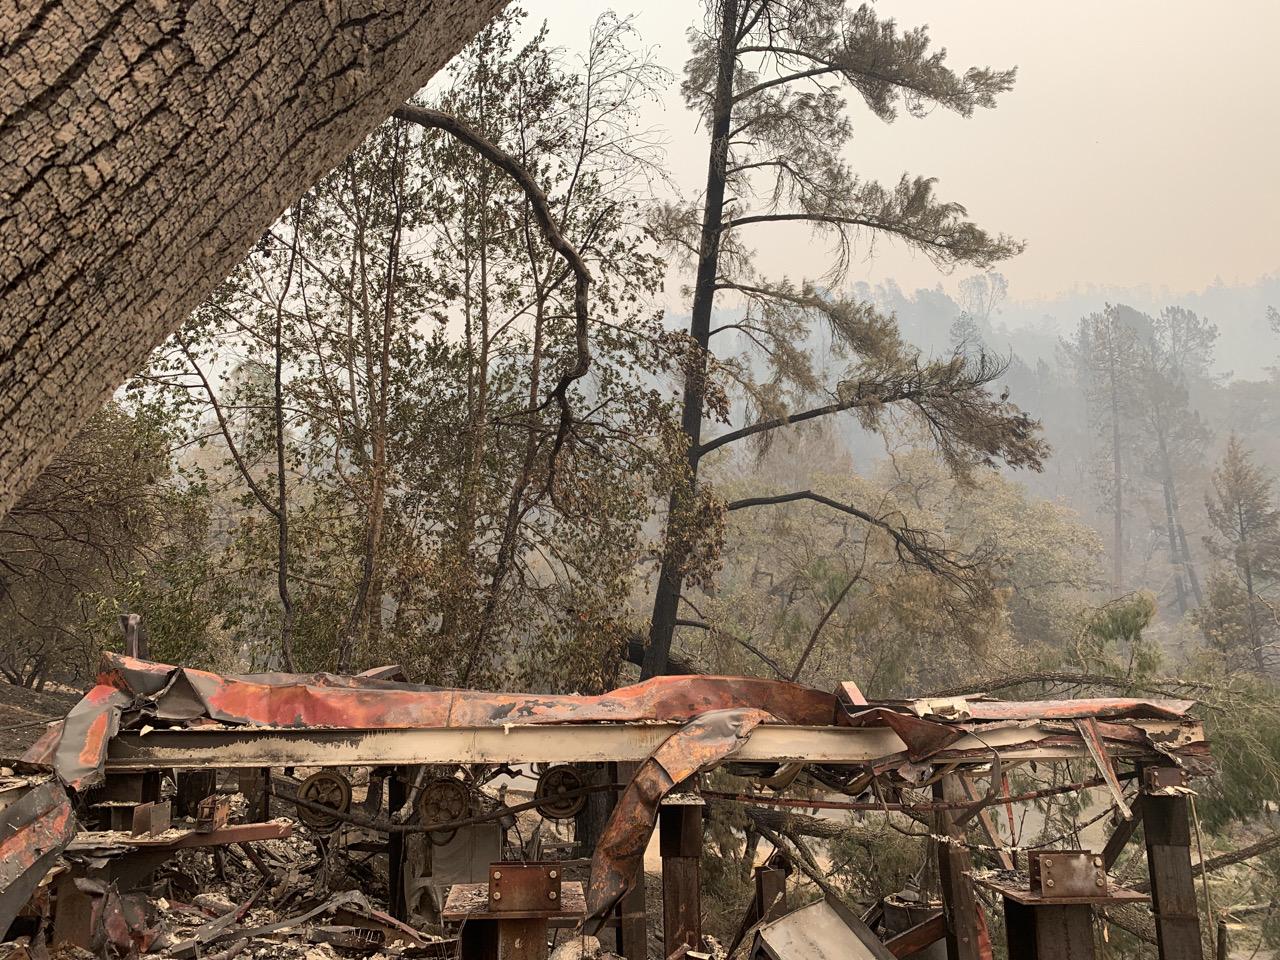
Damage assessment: destroyed